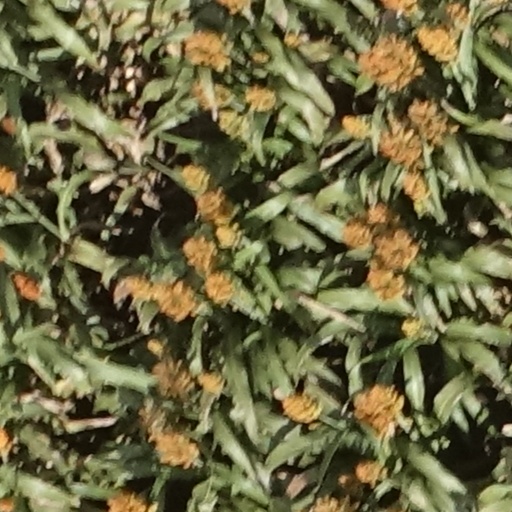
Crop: sorghum